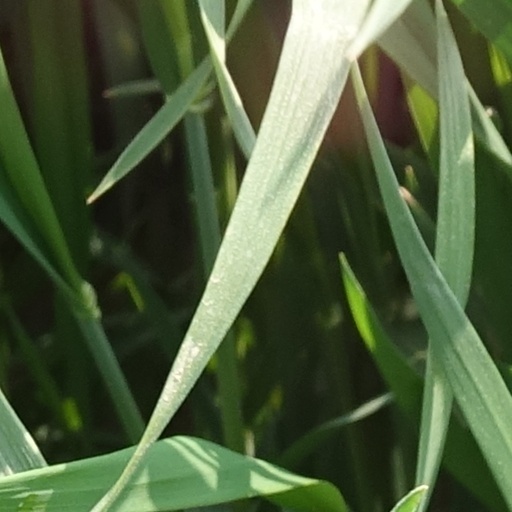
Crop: wheat